James I. Prosser

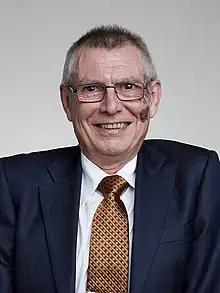
Prosser in 2016

James Ivor Prosser (born July 1951) is a British microbiologist who is a Professor in Environmental Microbiology in the Institute of Biological and Environmental Sciences at the University of Aberdeen.